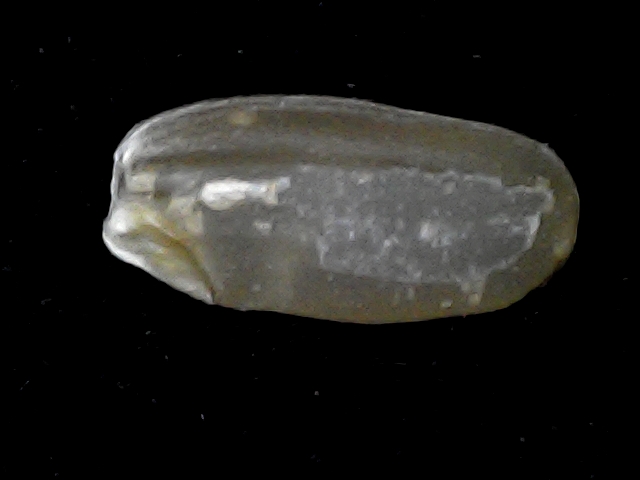
Rice variety: BD76